Elizabeth Fry Page

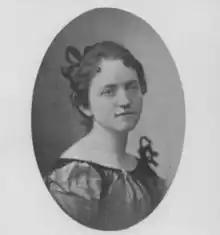

Elizabeth Fry Page (Fry; 1865 – September 3, 1943) was an American author and editor associated with the South. A co-founder of the Tennessee Woman's Press and Authors' Club, she served as the Poet Laureate of the Tennessee division of the Daughters of the American Revolution (D.A.R.) and that of the Tennessee Division, United Daughters of the Confederacy (UDC). She lectured on literary, musical and philosophical subjects. Coming from a long line of literary ancestors, Page's journalistic life began early, and she worked in many branches of her profession, as a journalist, magazine editor, essayist, short story writer and a producer of verse. Among her published works can be counted "Vagabond Victor: Or, The Downfall of a Dog; a True Story" (1908), "Edward MacDowell, his work and ideals" (1910), "The romance of Southern journalism" (1910), and "A garden fantasy" (1923). Page was also a veteran clubwoman.